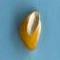
Maize quality: Good